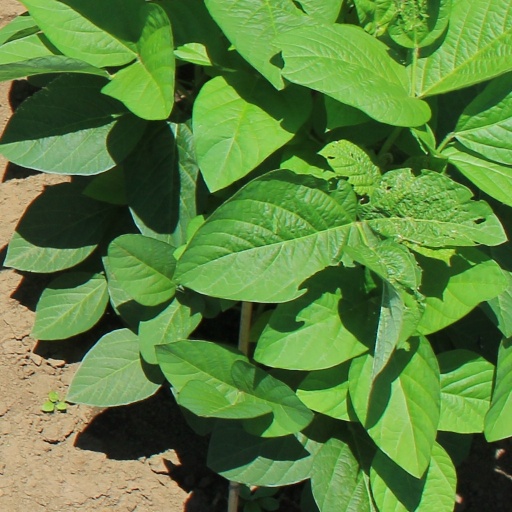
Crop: soybean